Zim Zum

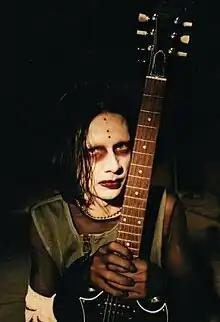
Zim Zum in 1996

Timothy Linton, known by the stage name Zim Zum, is an American rock musician-songwriter and former guitarist for Life, Sex & Death and rock band Marilyn Manson (1996–1998). His current projects are Pleistoscene, a solo project, and The Pop Culture Suicides.